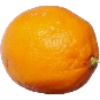
Label: Lemon Meyer 1